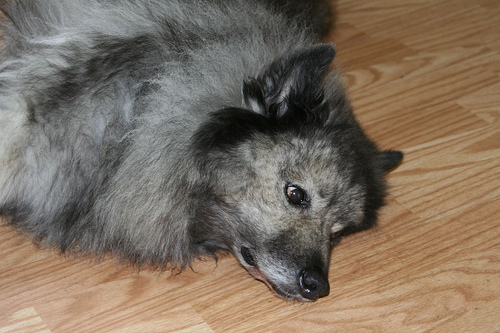
Breed: keeshond